Astronomy

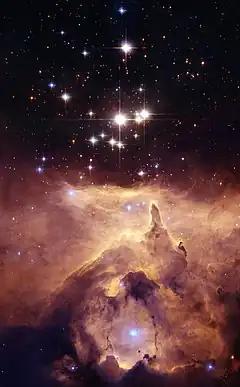
Star cluster Pismis 24 with a nebula

Radio astronomy uses radiation with wavelengths greater than approximately one millimeter, outside the visible range. Radio astronomy is different from most other forms of observational astronomy in that the observed radio waves can be treated as waves rather than as discrete photons. Hence, it is relatively easier to measure both the amplitude and phase of radio waves, whereas this is not as easily done at shorter wavelengths.